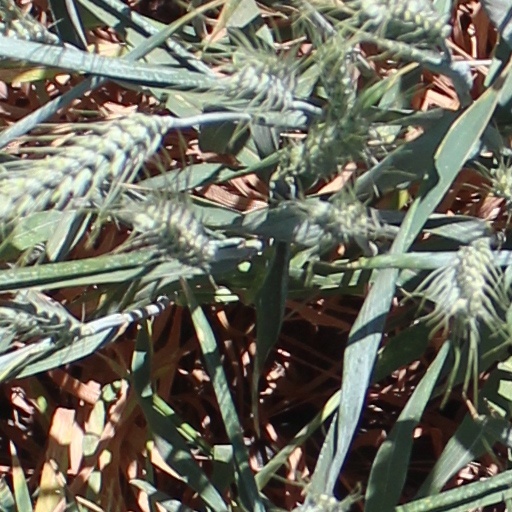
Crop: wheat